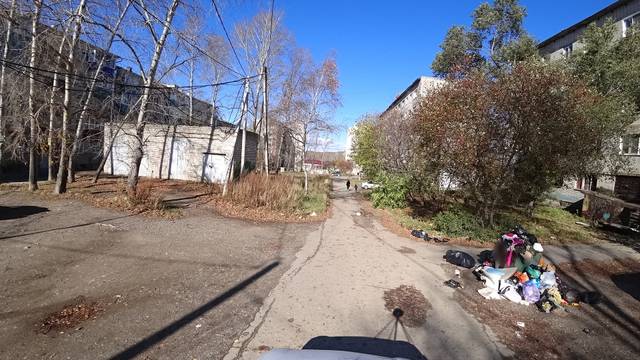
Region: Russia
Coordinates: 50.22, 136.902